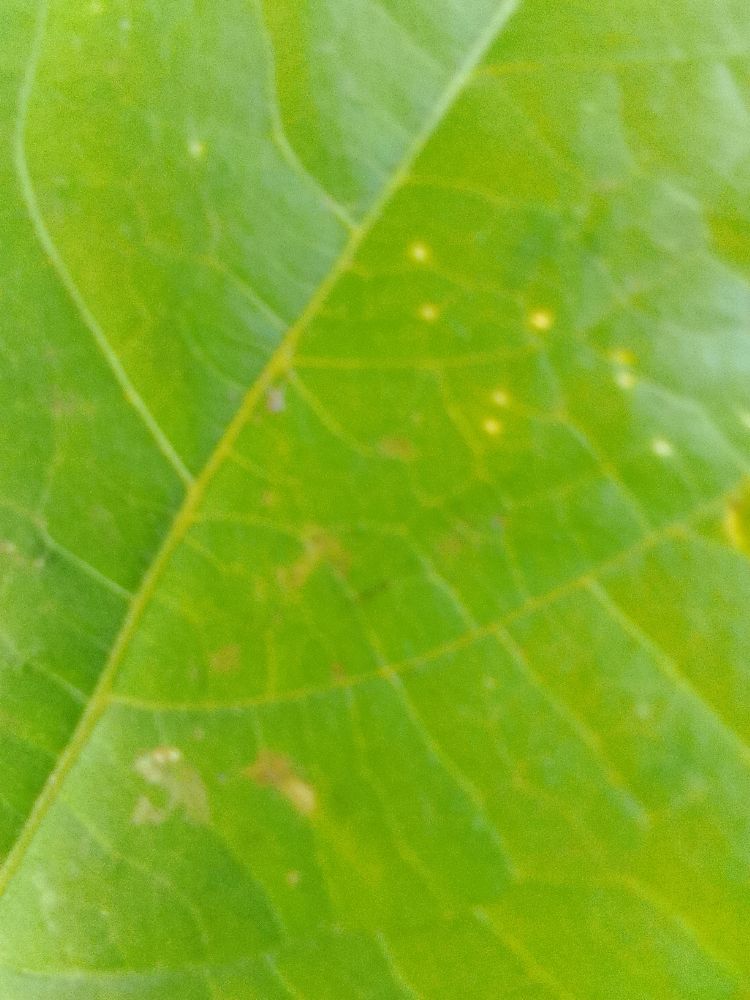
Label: healthy